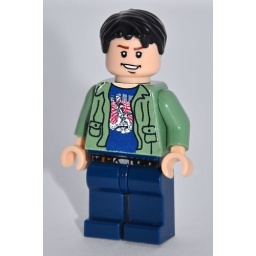
SigDavy in street clothes